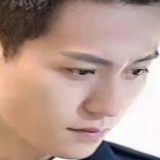
diễn viên Tần Tuấn Kiệt